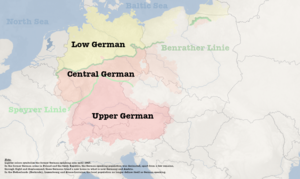
Sydtyskland
Sydtyskland korresponderer i store træk med det område af Tyskland syd for Speyerlinjen, hvor der tales højtyske dialekter.
Sydtyskland betegner de sydlige dele af Forbundsrepublikken Tyskland, normalt omfattende delstaterne Bayern, Baden-Württemberg samt den sydlige del af Hessen. Ydermere betegnes områderne syd for Frankfurt am Main samt Pfalz og Saarland ofte som en del af Sydtyskland. Saarland, Rheinland-Pfalz, Baden-Württemberg og det sydlige Hessen udgør Sydvesttyskland.